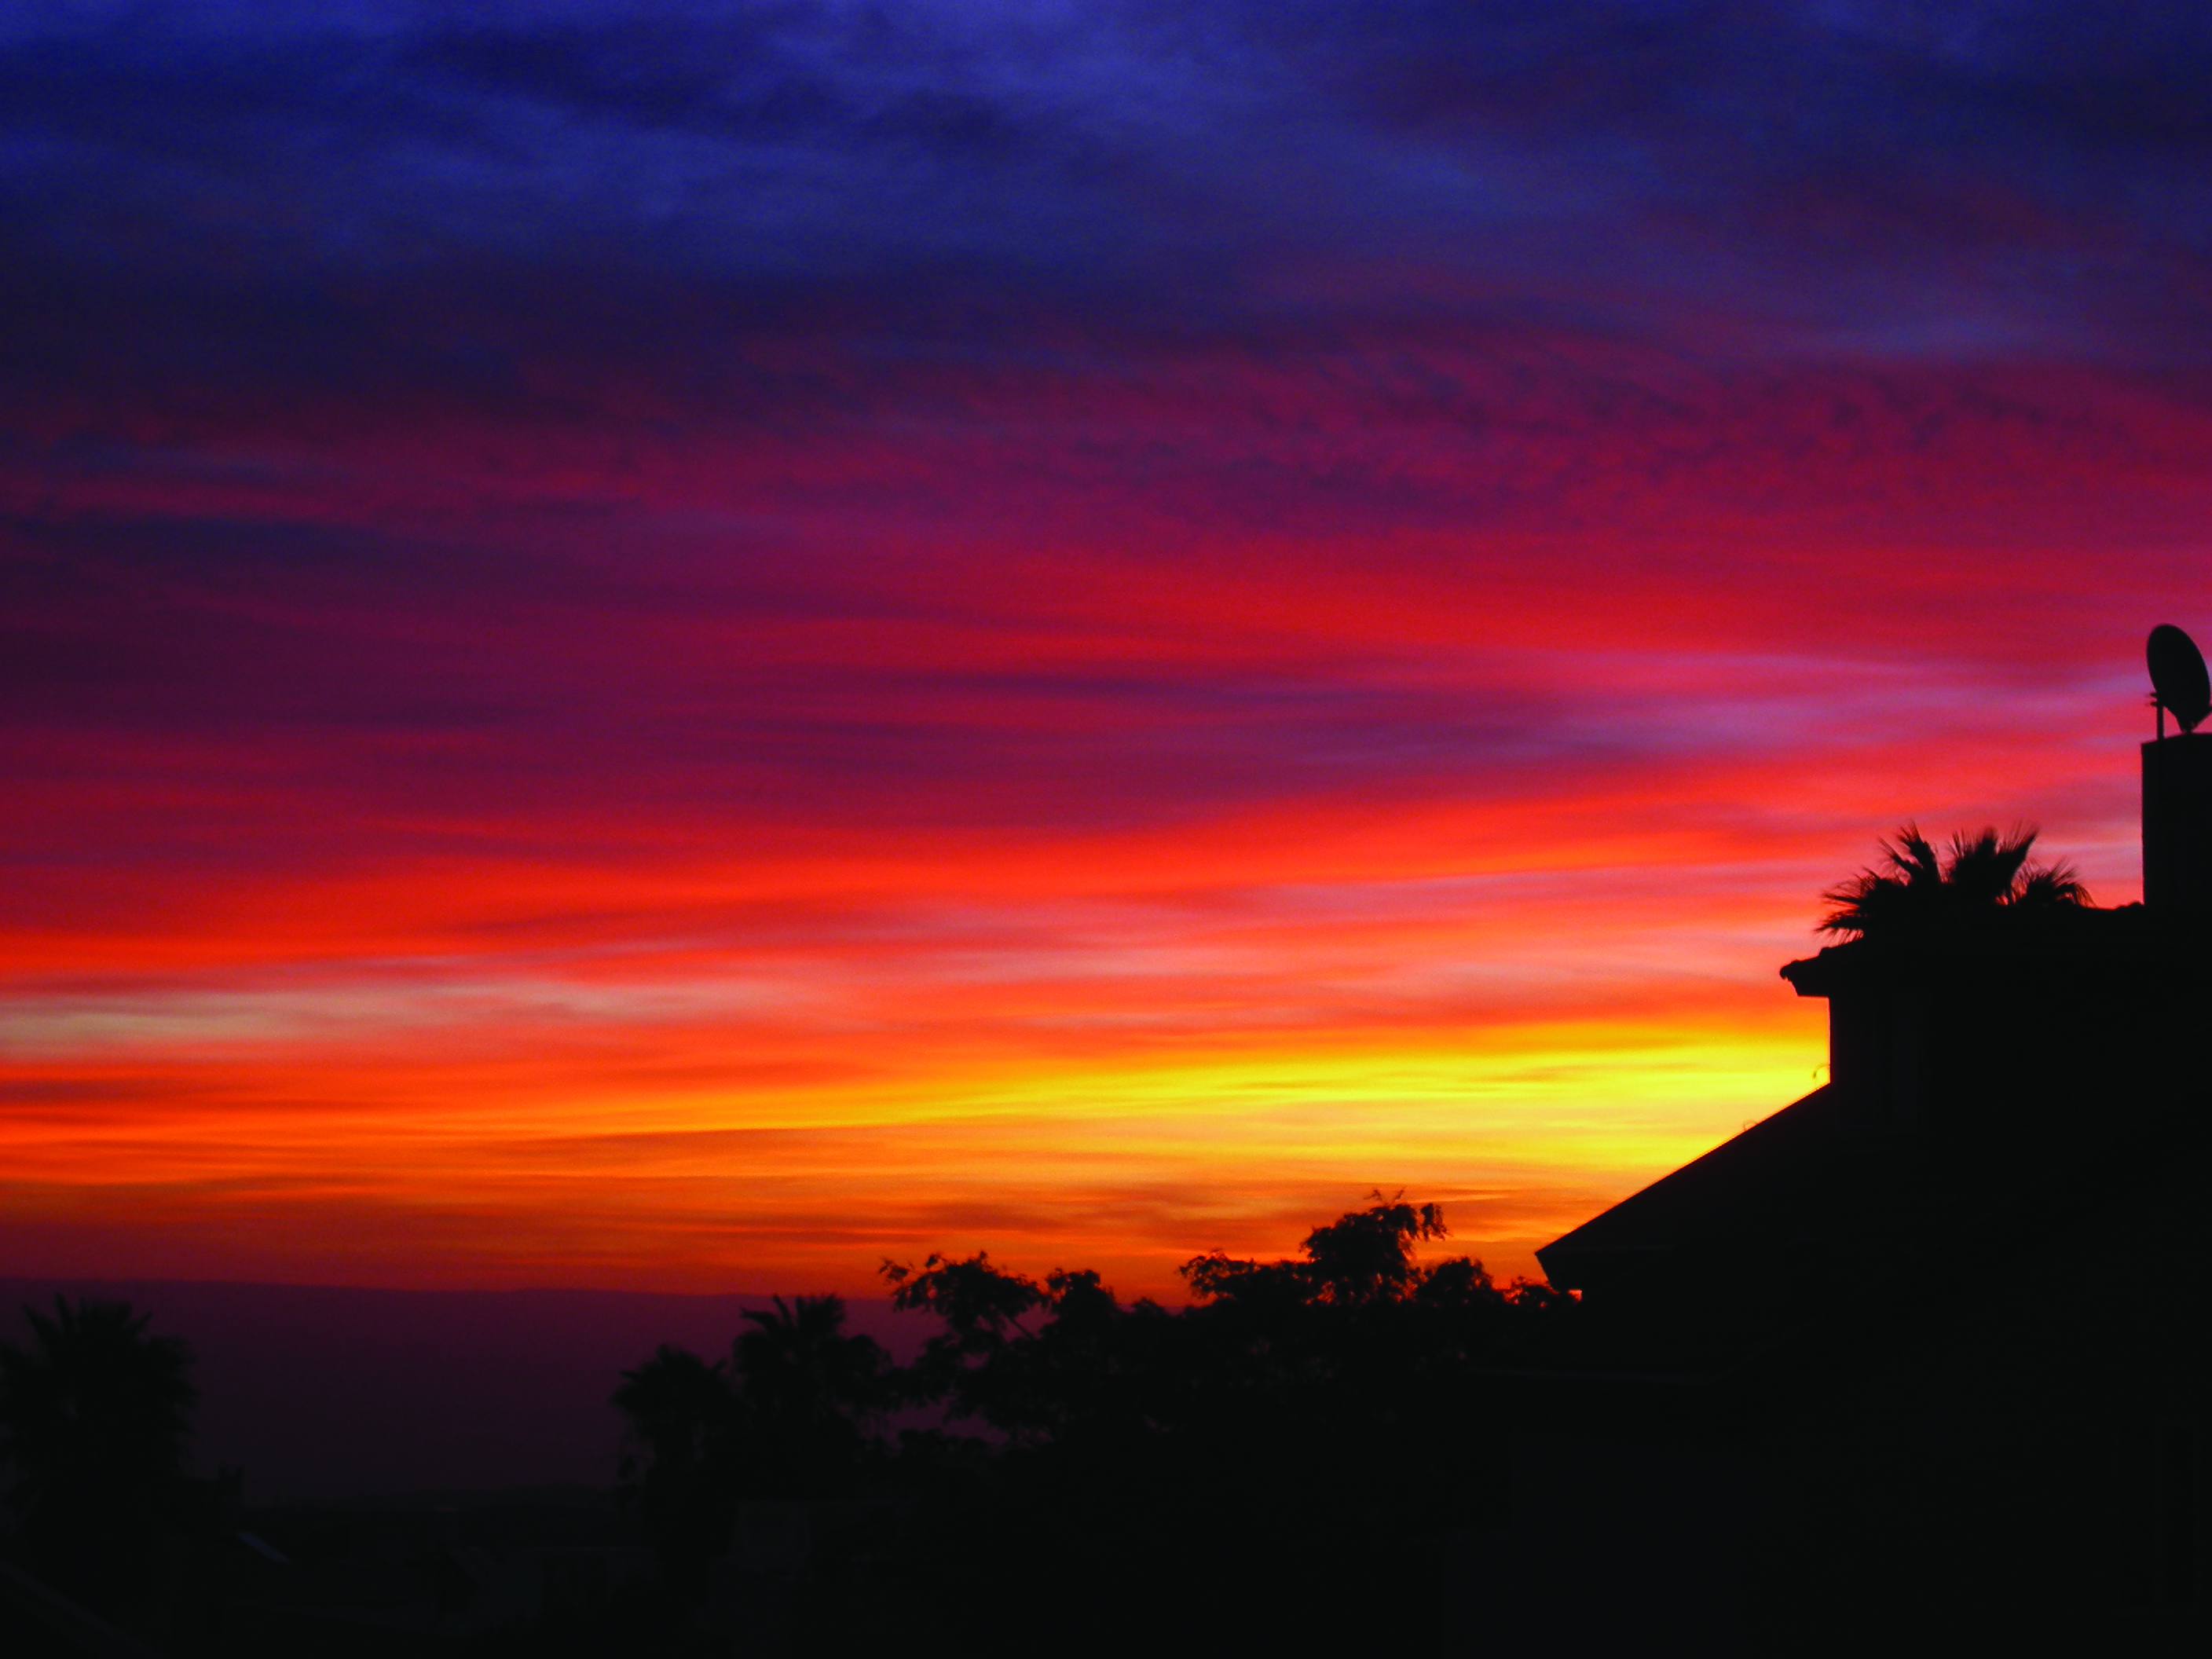
trees, houses, sky, afterglow, red sky at morning, sunset, sunrise, red, evening, dusk, cloud, horizon, morning, atmospheric phenomenon, atmosphere, orange, dawn, silhouette, landscape, calm, tree, celestial event, geological phenomenon